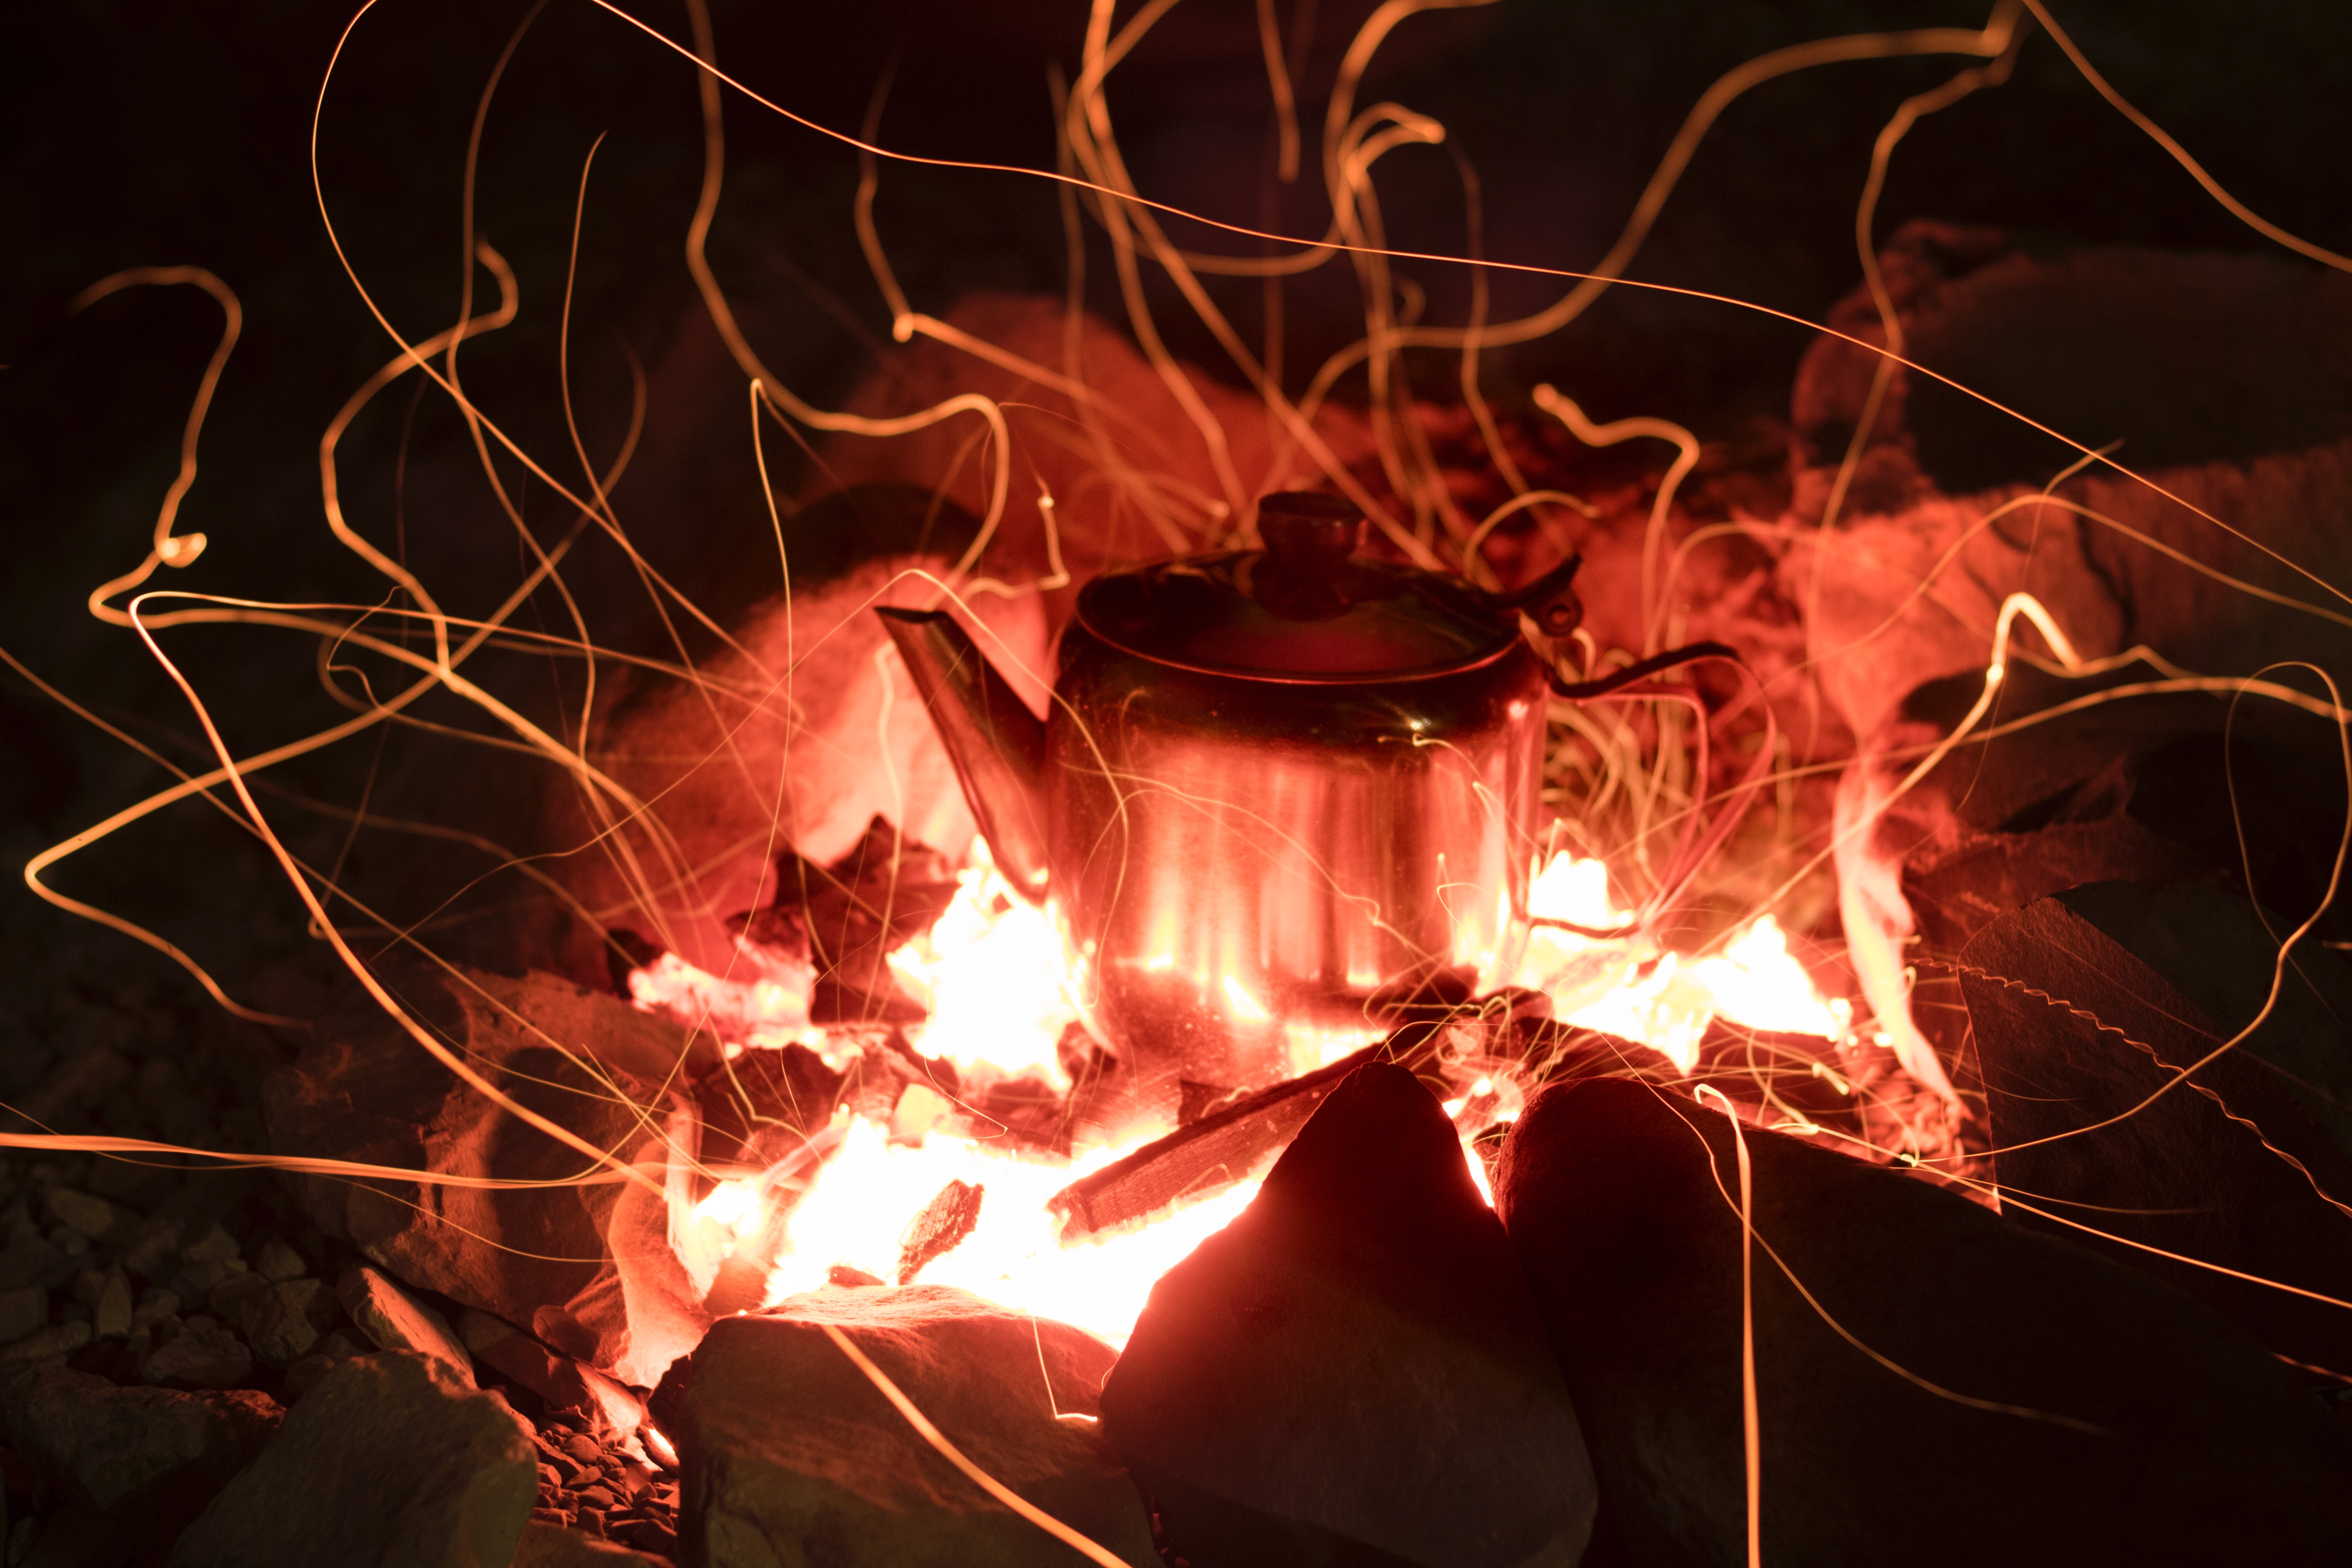
light, night, sparkler, flame, fire, darkness, campfire, bonfire, geological phenomenon